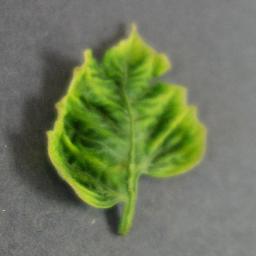
Label: Tomato___Tomato_Yellow_Leaf_Curl_Virus